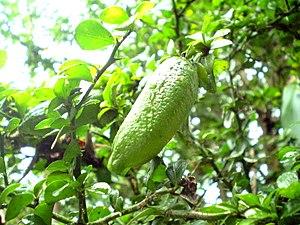
Citrus est un genre de plantes angiospermes de la famille des Rutaceae, sous-famille des Aurantioideae, tribu des Citreae, sous-tribu des Citrinae. Ce genre contient les arbres donnant les fruits communément appelés « agrumes » : orange, citron, pamplemousse, mandarine, etc.